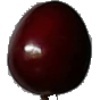
Label: cherry